Happy Together (Philippine TV series)

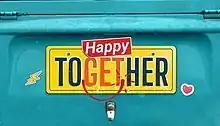
Title card

Happy Together (pronounced as Happy to Get Her) is a Philippine television sitcom series broadcast by GMA Network. Directed by Edgar Mortiz, it stars John Lloyd Cruz. It premiered on December 26, 2021, on the network's Sunday Grande sa Gabi line up. The series concluded on August 6, 2023, with a total of three seasons and 74 episodes.